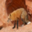
Label: fox